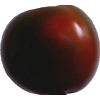
Label: tomato_maroon